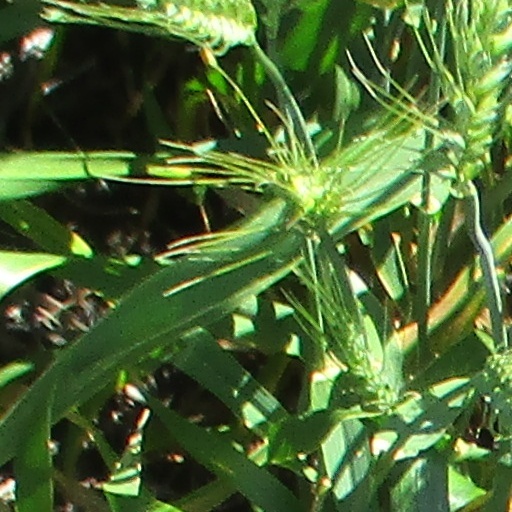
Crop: wheat